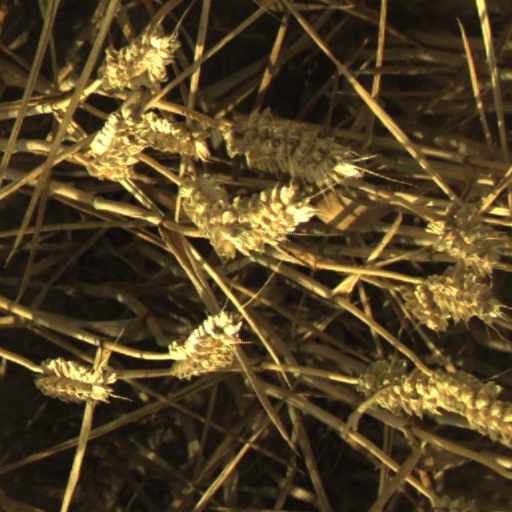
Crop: wheat